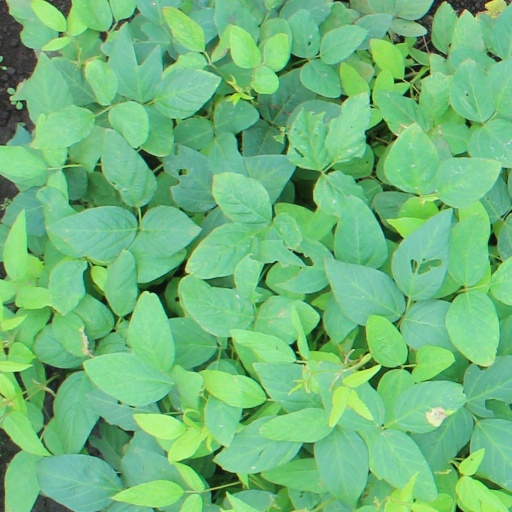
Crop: soybean